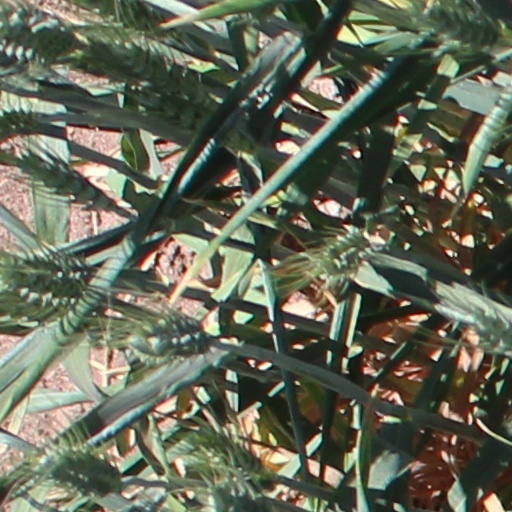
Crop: wheat